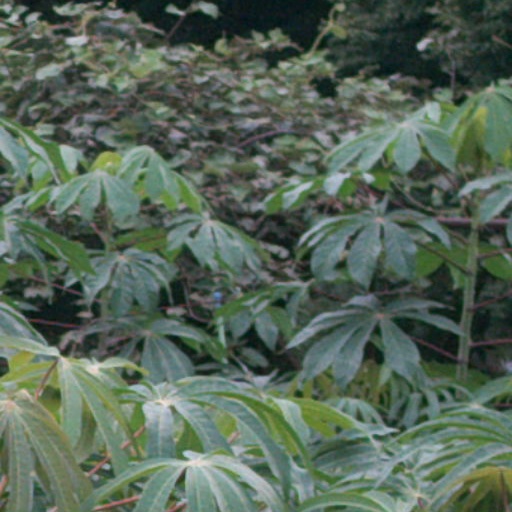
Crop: cassava